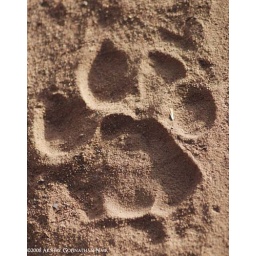
Fresh pug marks of a male tiger in Ranthambhore National Park, India